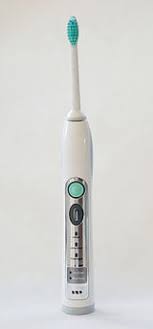
Waste category: trash